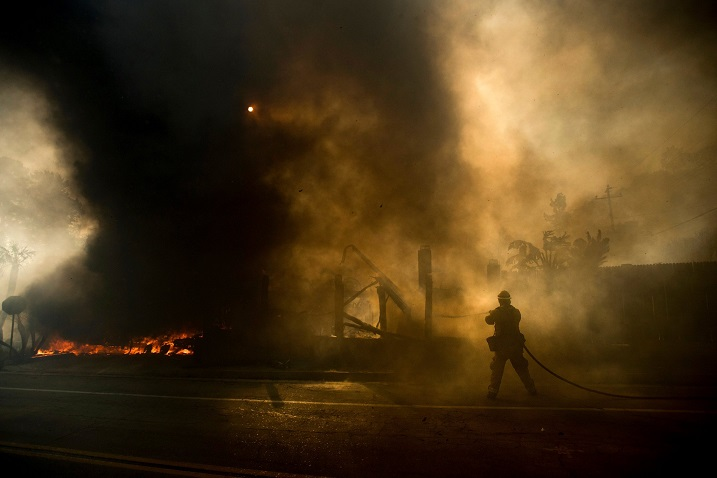
Fire: yes
Smoke: yes